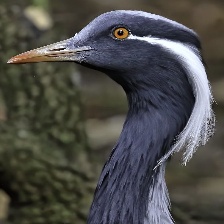
Species: DEMOISELLE CRANE
Scientific name: GRUS VIRGO
ImageNet parent category: crane